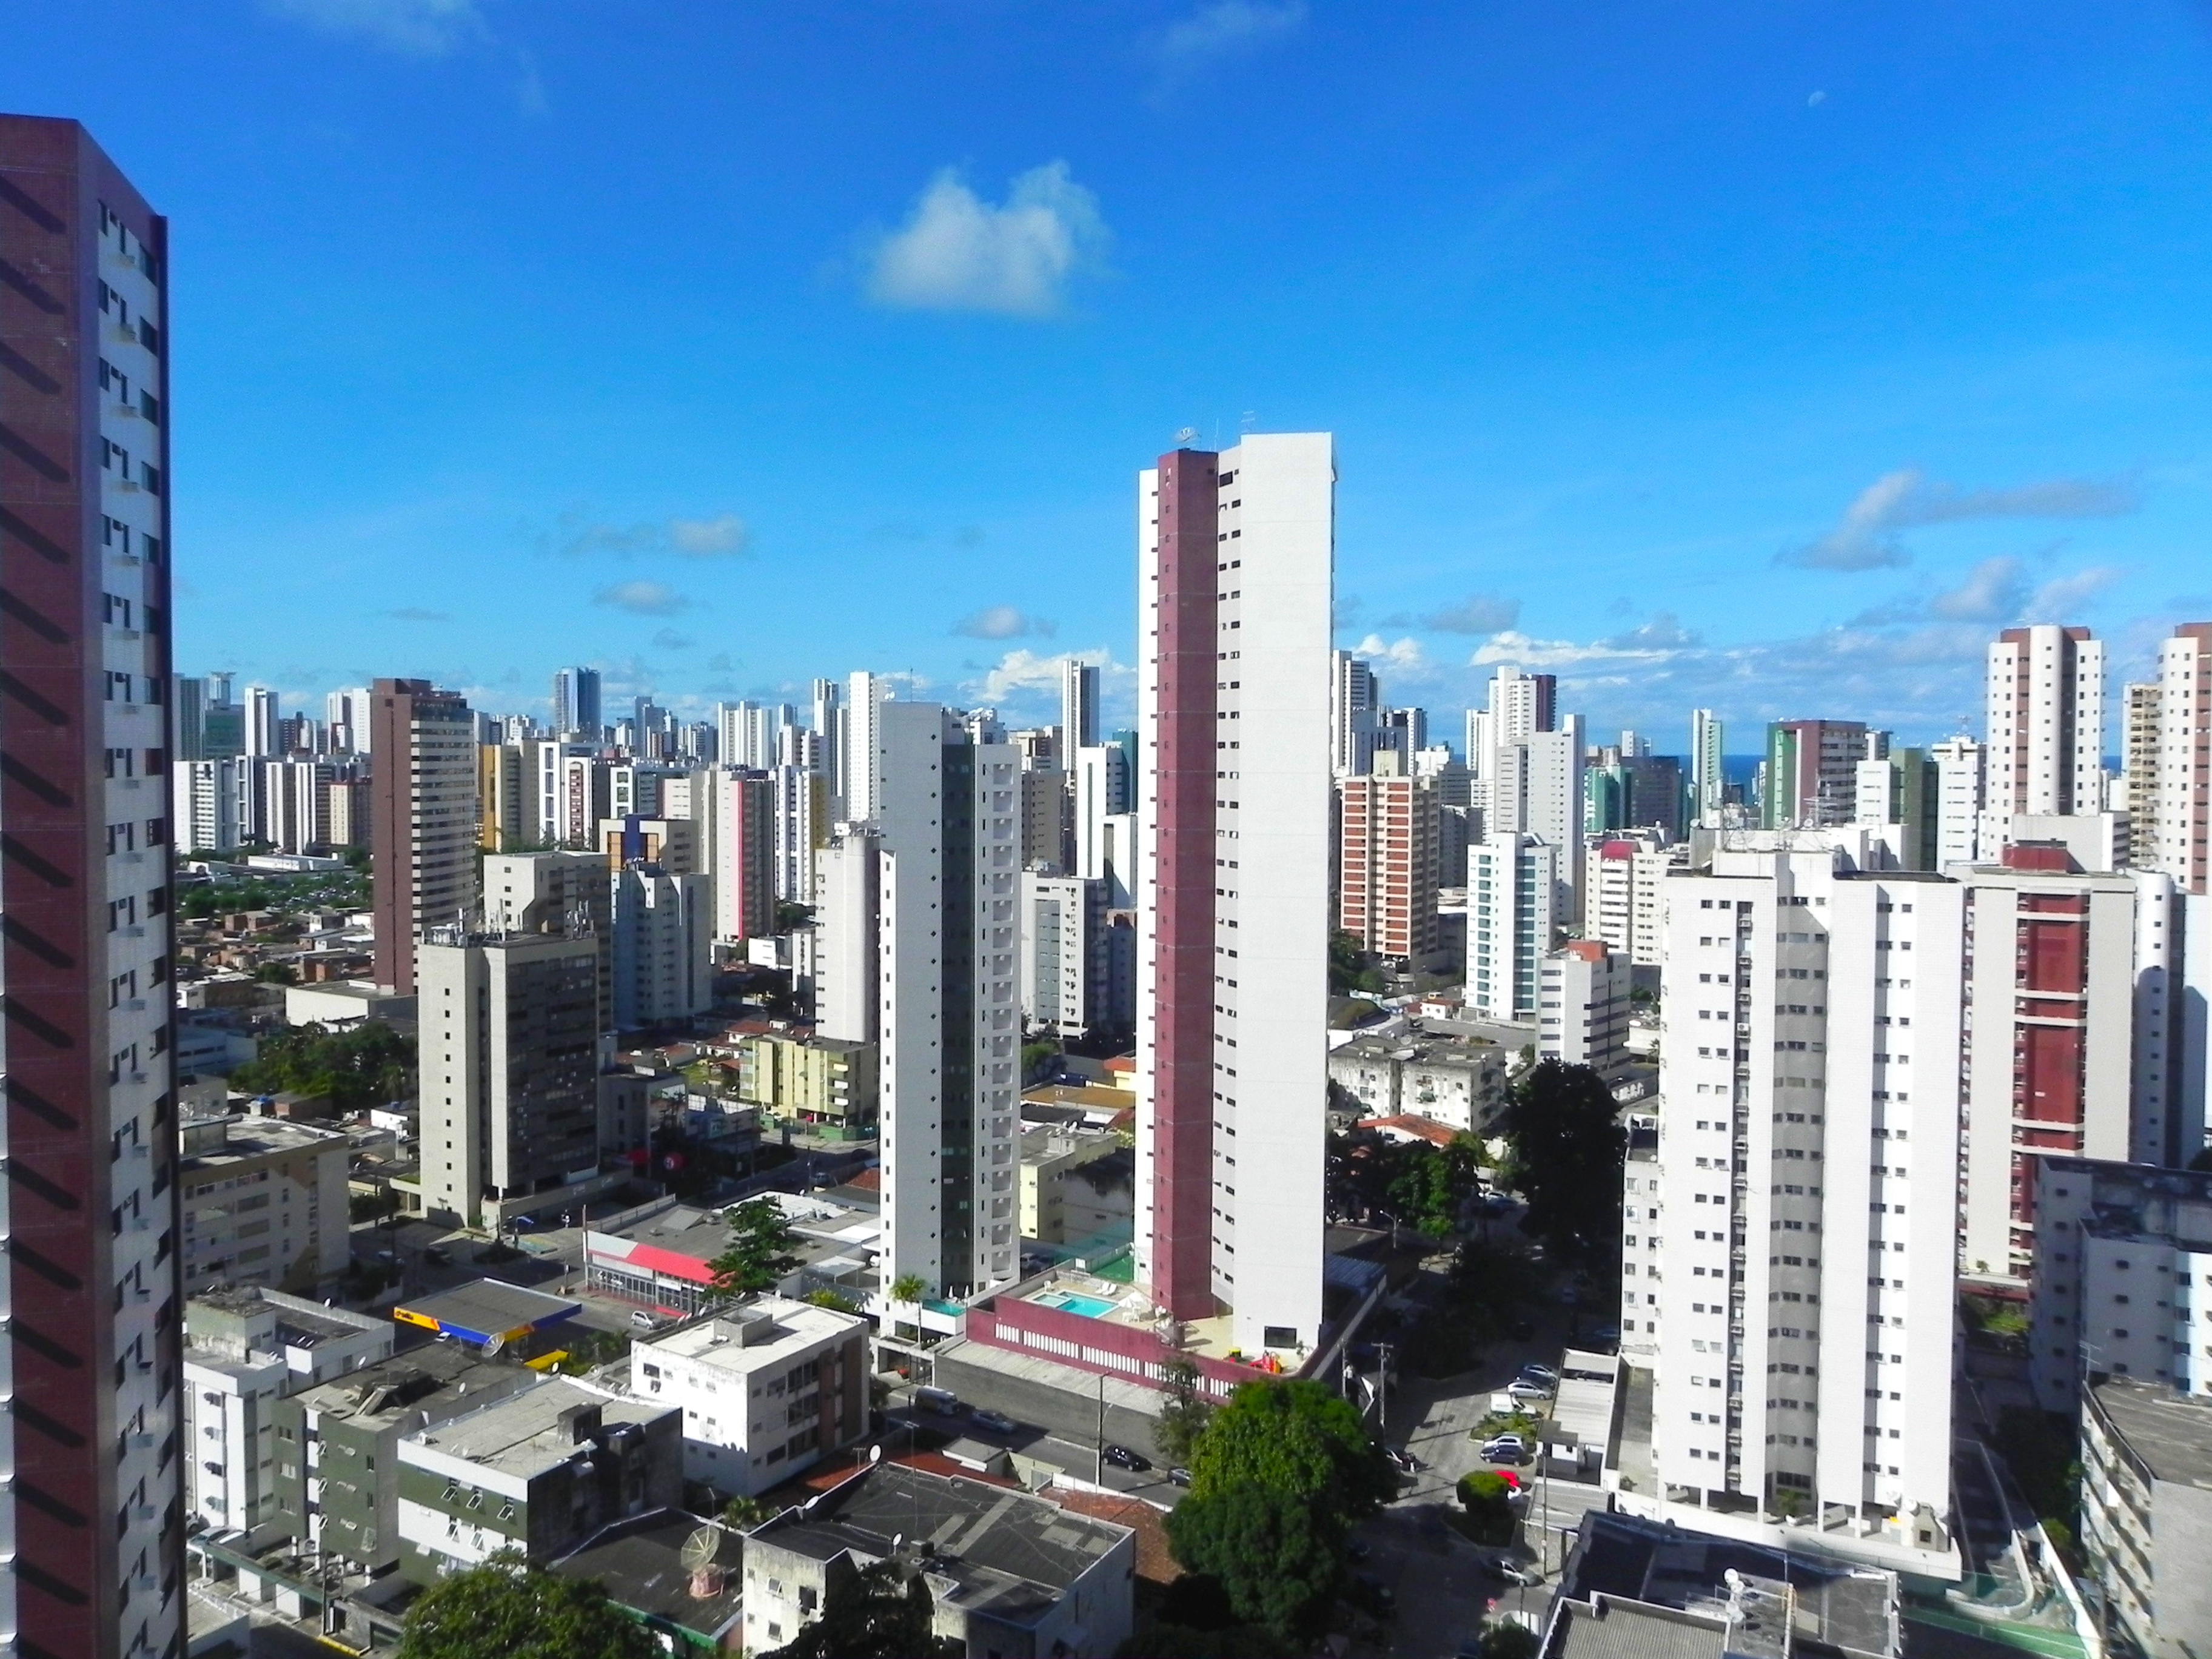
skyline, city, skyscraper, cityscape, downtown, tower, landmark, tower block, metropolis, condominium, neighbourhood, urban area, residential area, geographical feature, human settlement, metropolitan area